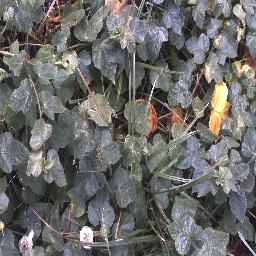
Label: negative